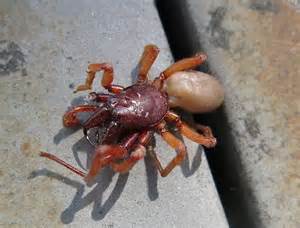
Label: ragno